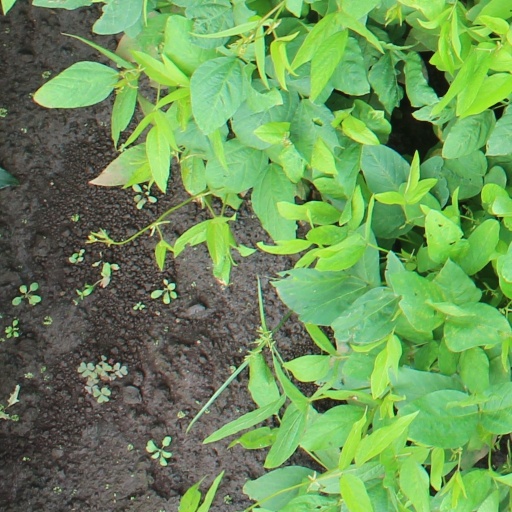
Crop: soybean